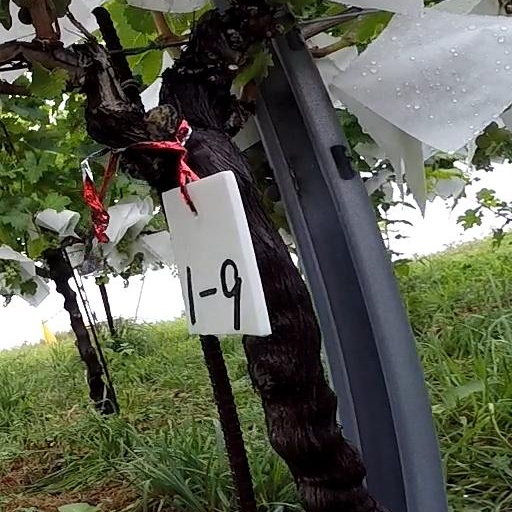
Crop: grape